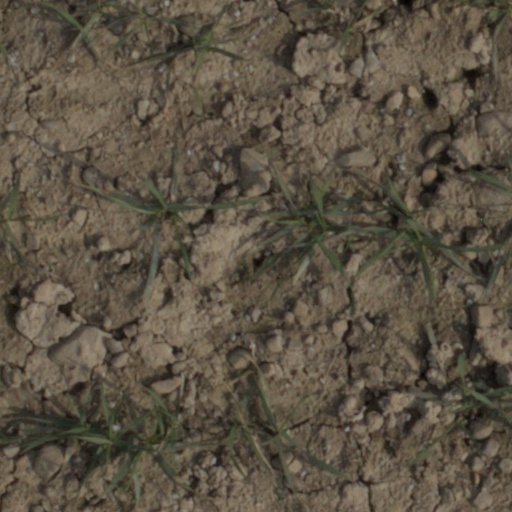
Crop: wheat